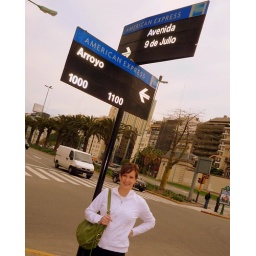
as instructed.... my photo with the sign for Avenida 9 de Julio... the widest street in the world at 16 lanes.